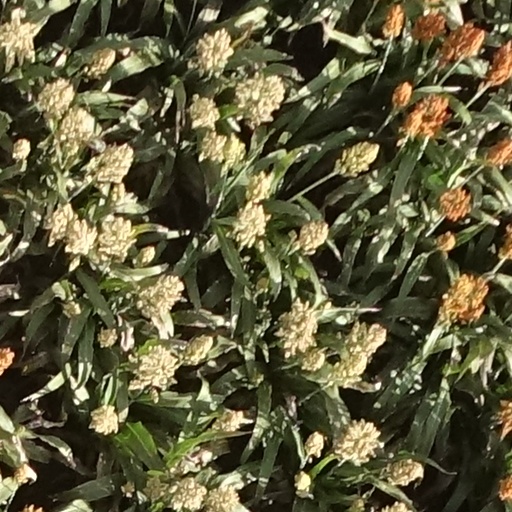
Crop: sorghum